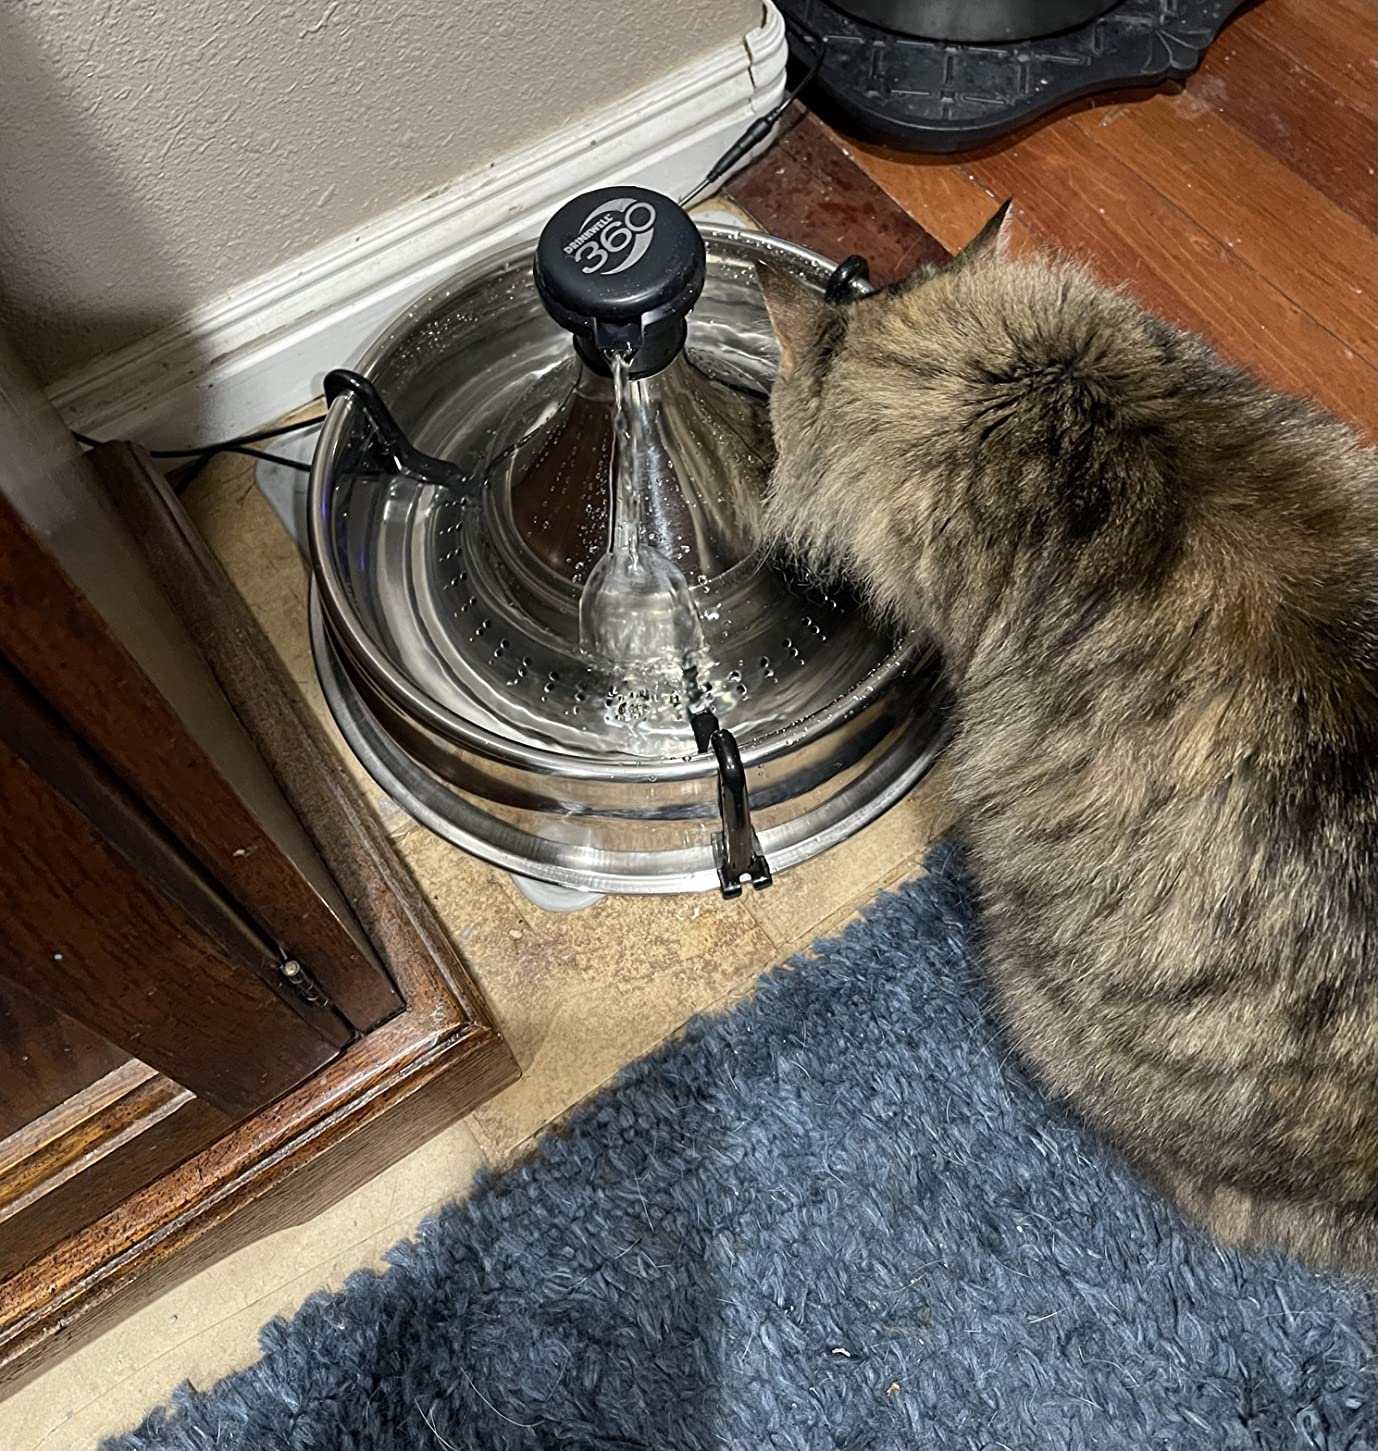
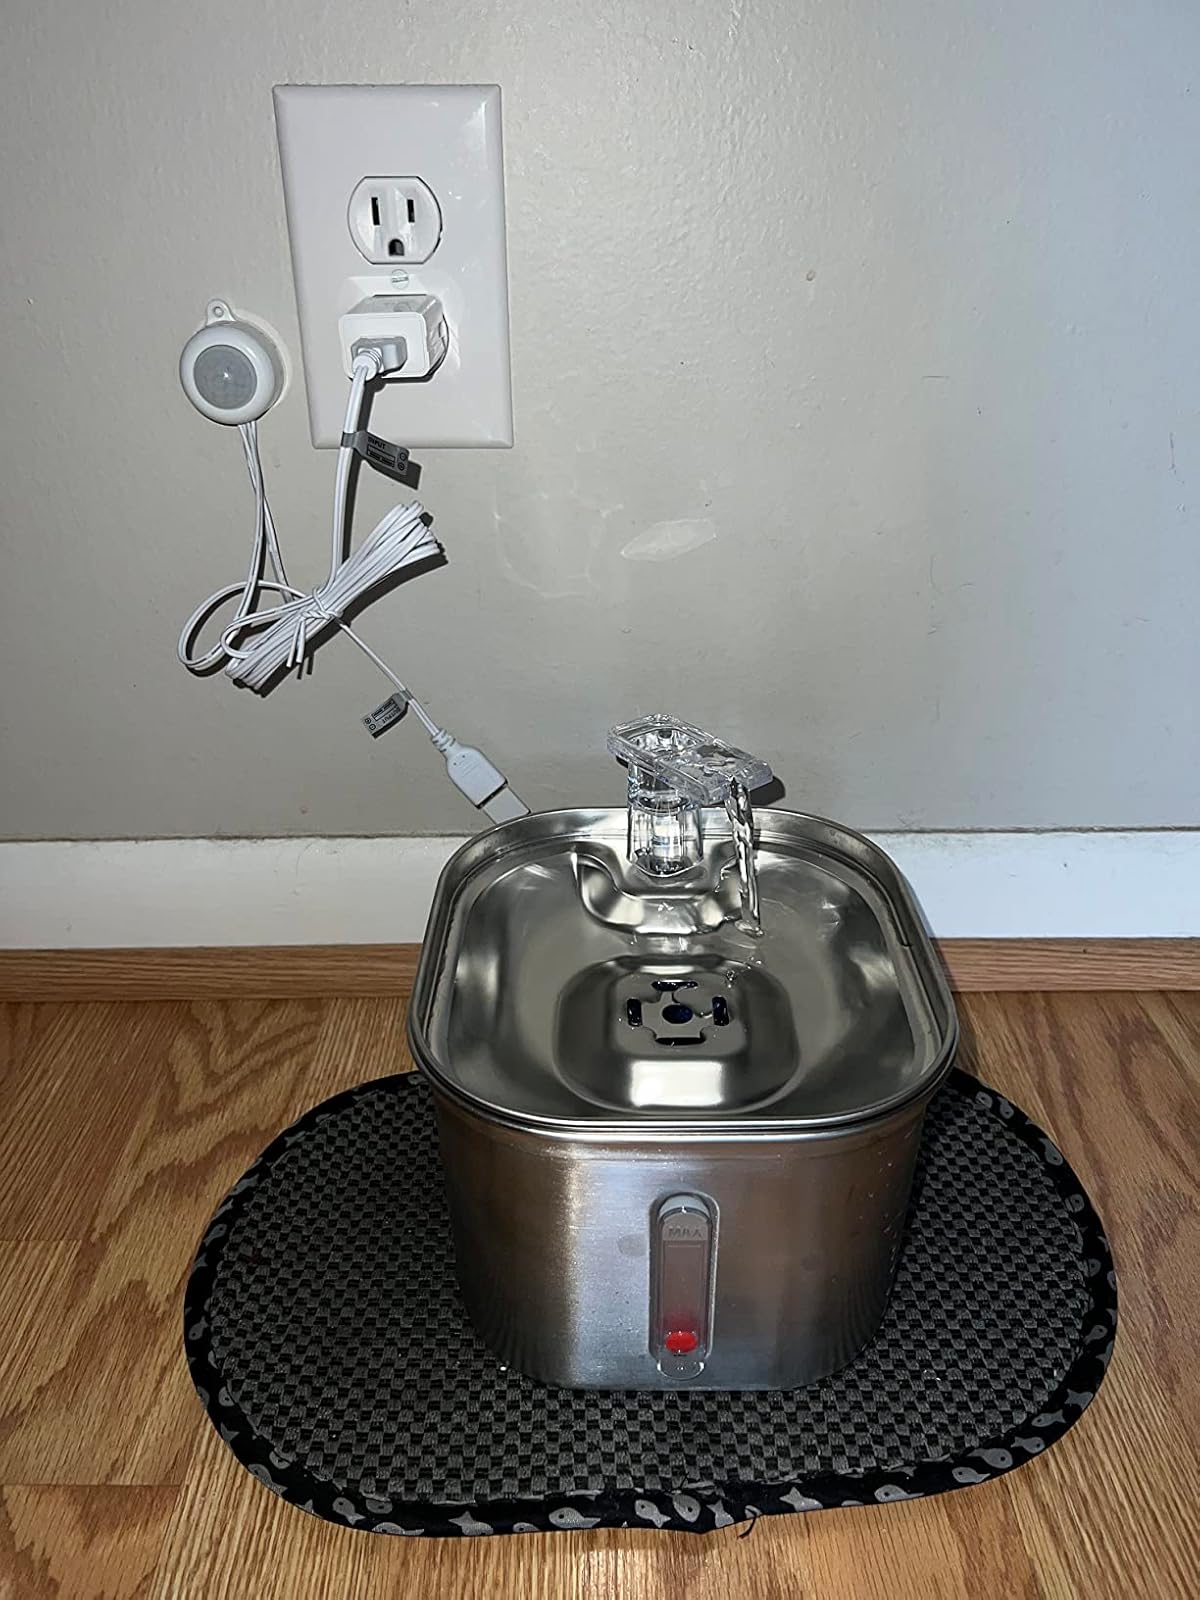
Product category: items_bowl
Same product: no